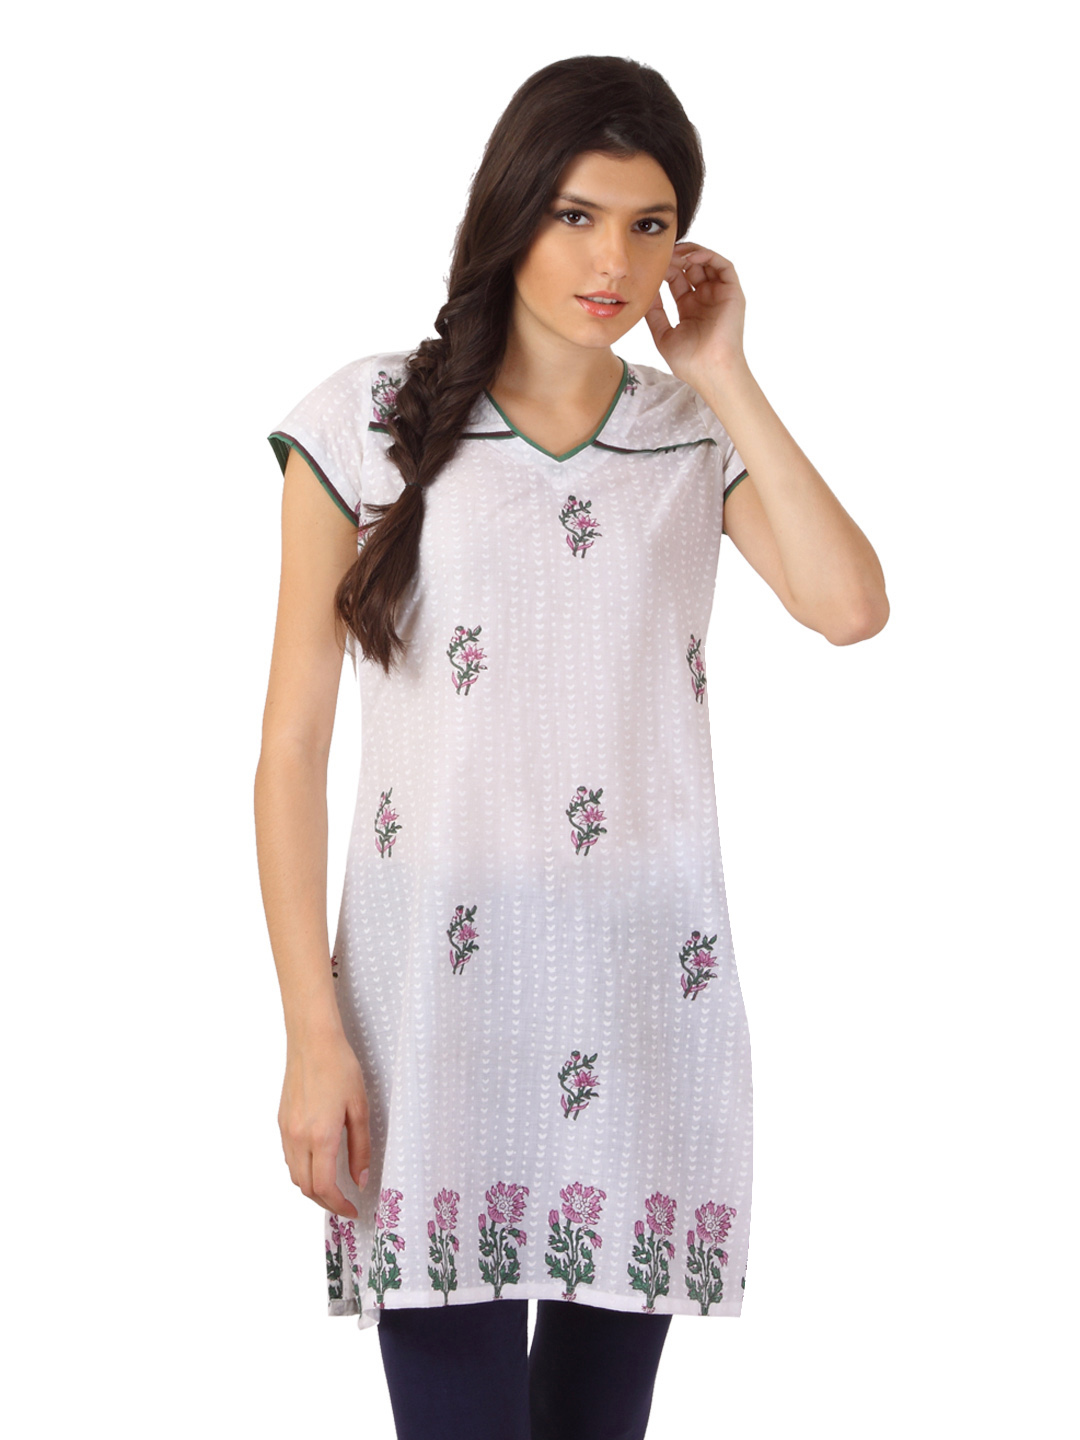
Diva Women Printed White Kurta
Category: Apparel / Topwear / Kurtas
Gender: Women
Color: White
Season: Summer 2012
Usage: Ethnic